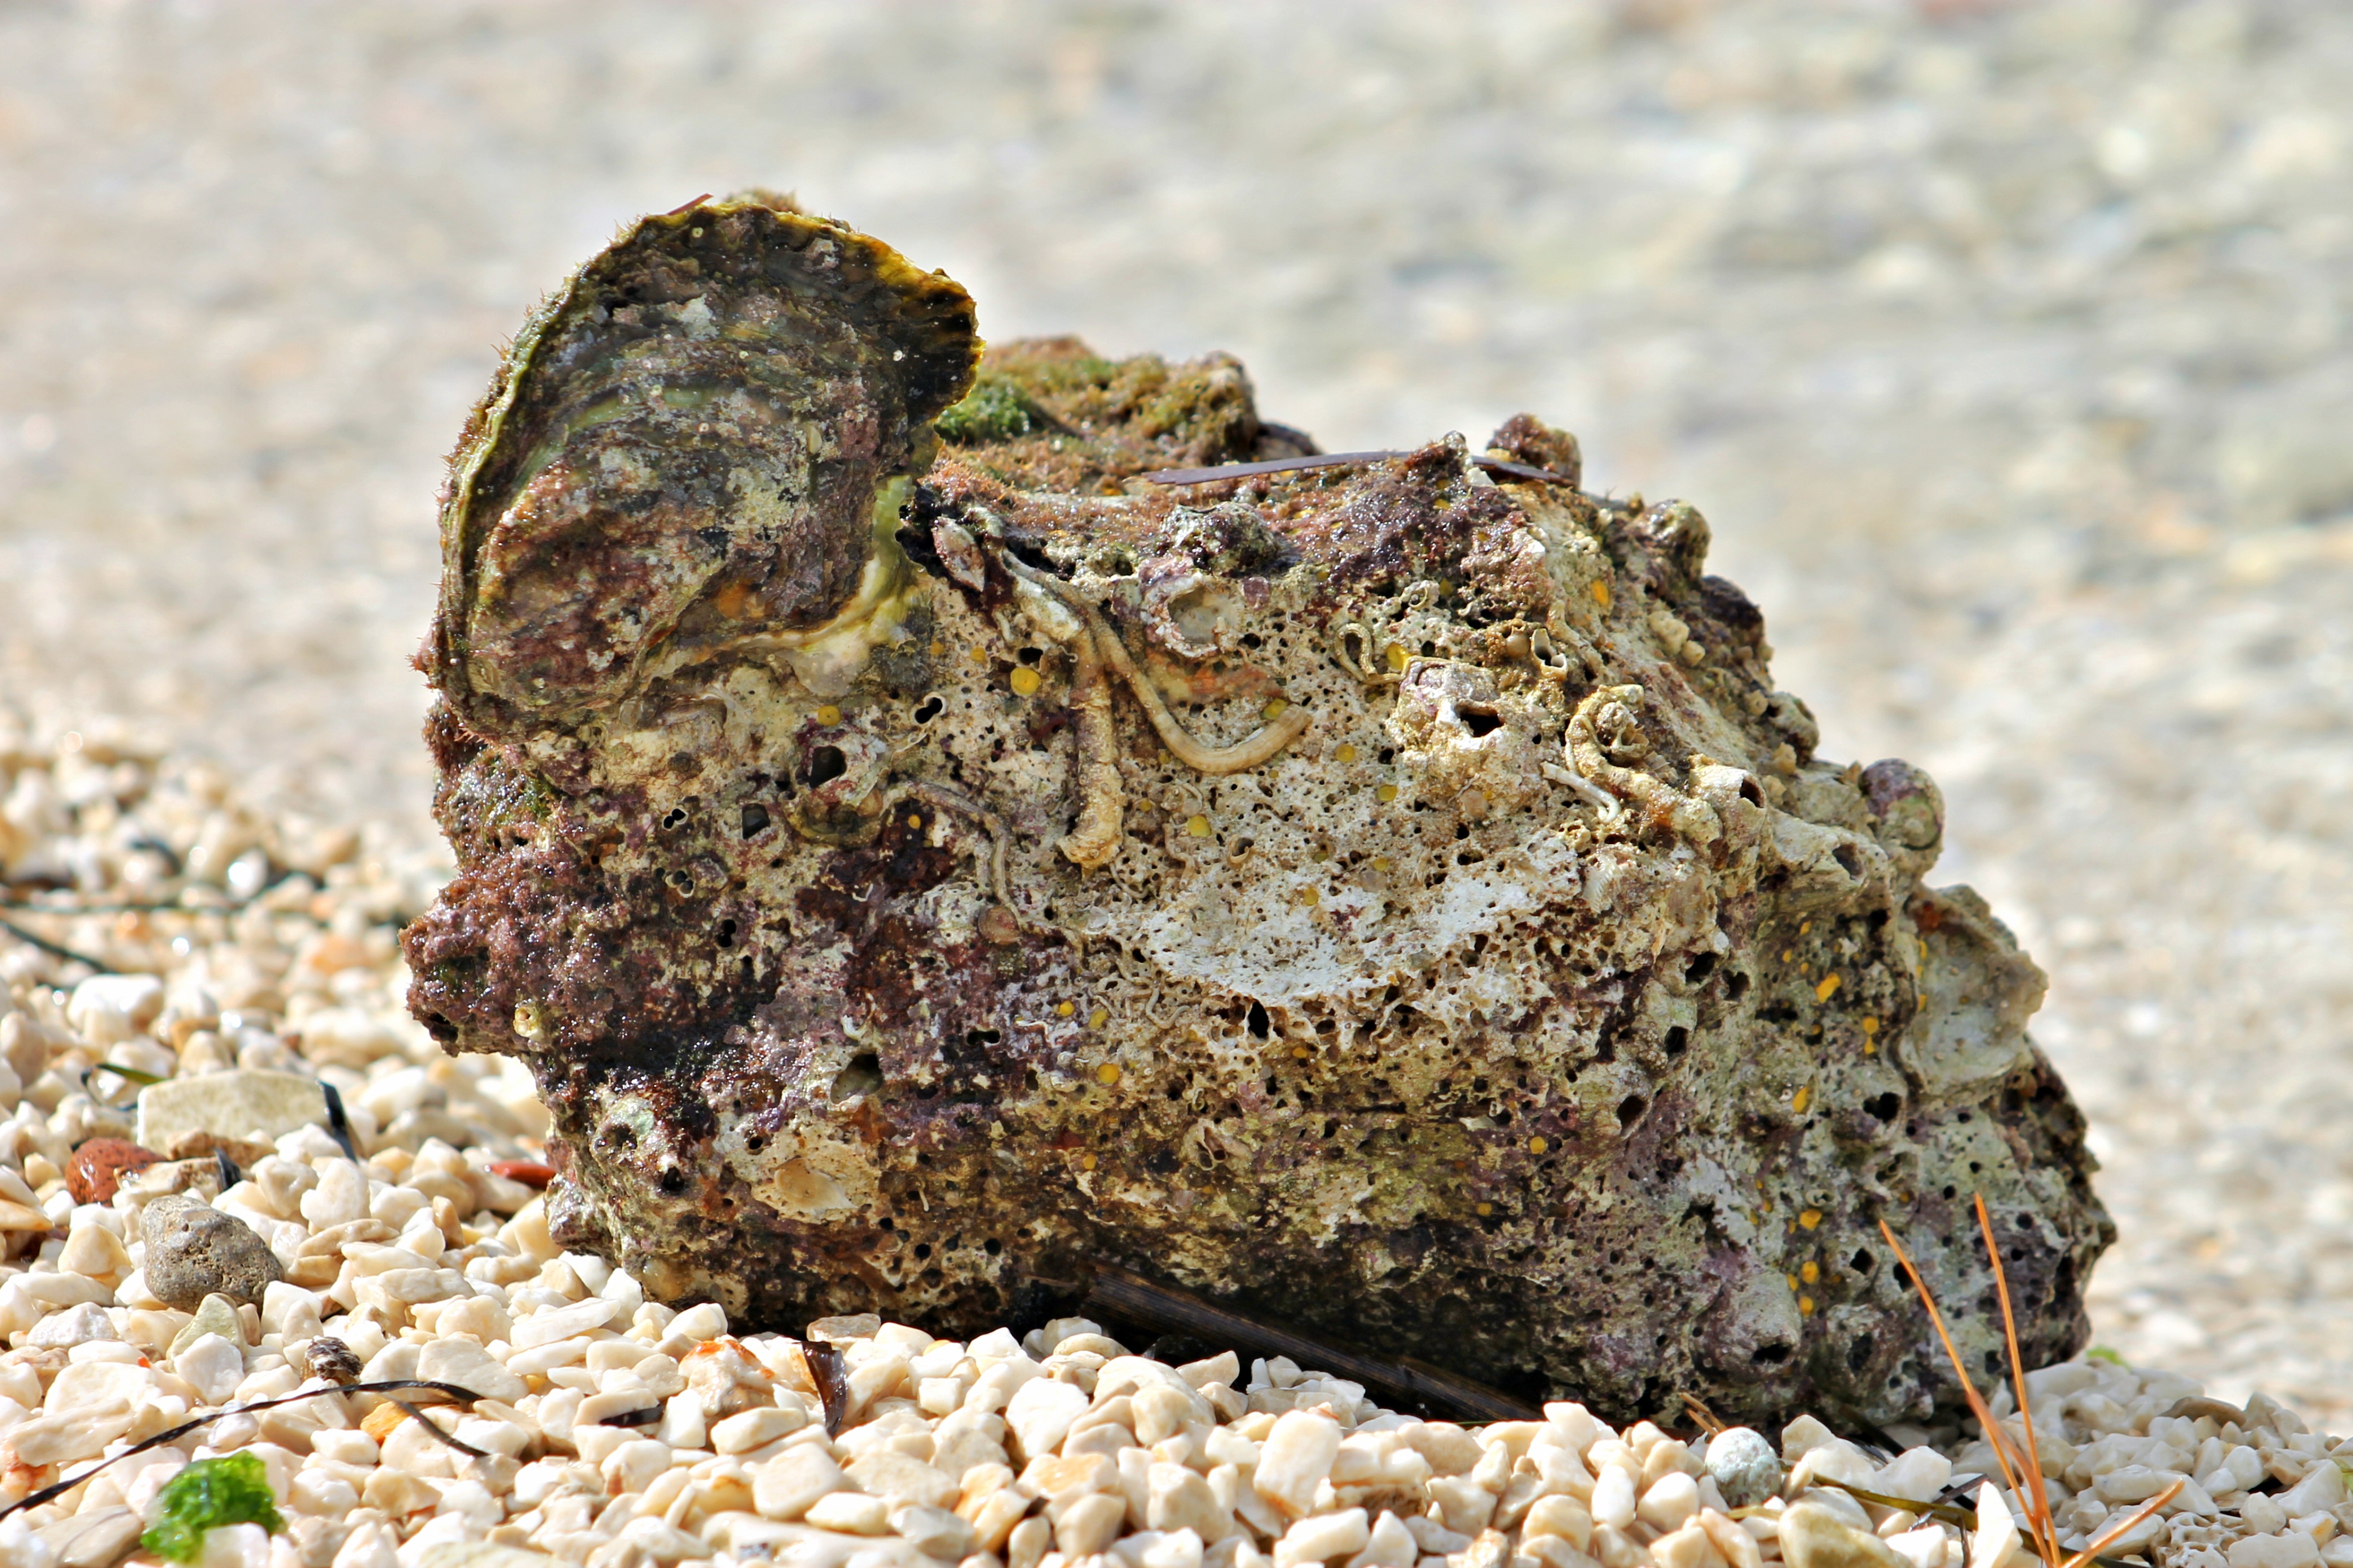
beach, rock, stone, cliff, wildlife, soil, toad, reptile, waterfront, fauna, material, close up, rocks, shells, geology, gravel, fossil, mineral, macro photography, rocky shore, k vesed s, piles of stones, beautiful beach, sea creatures